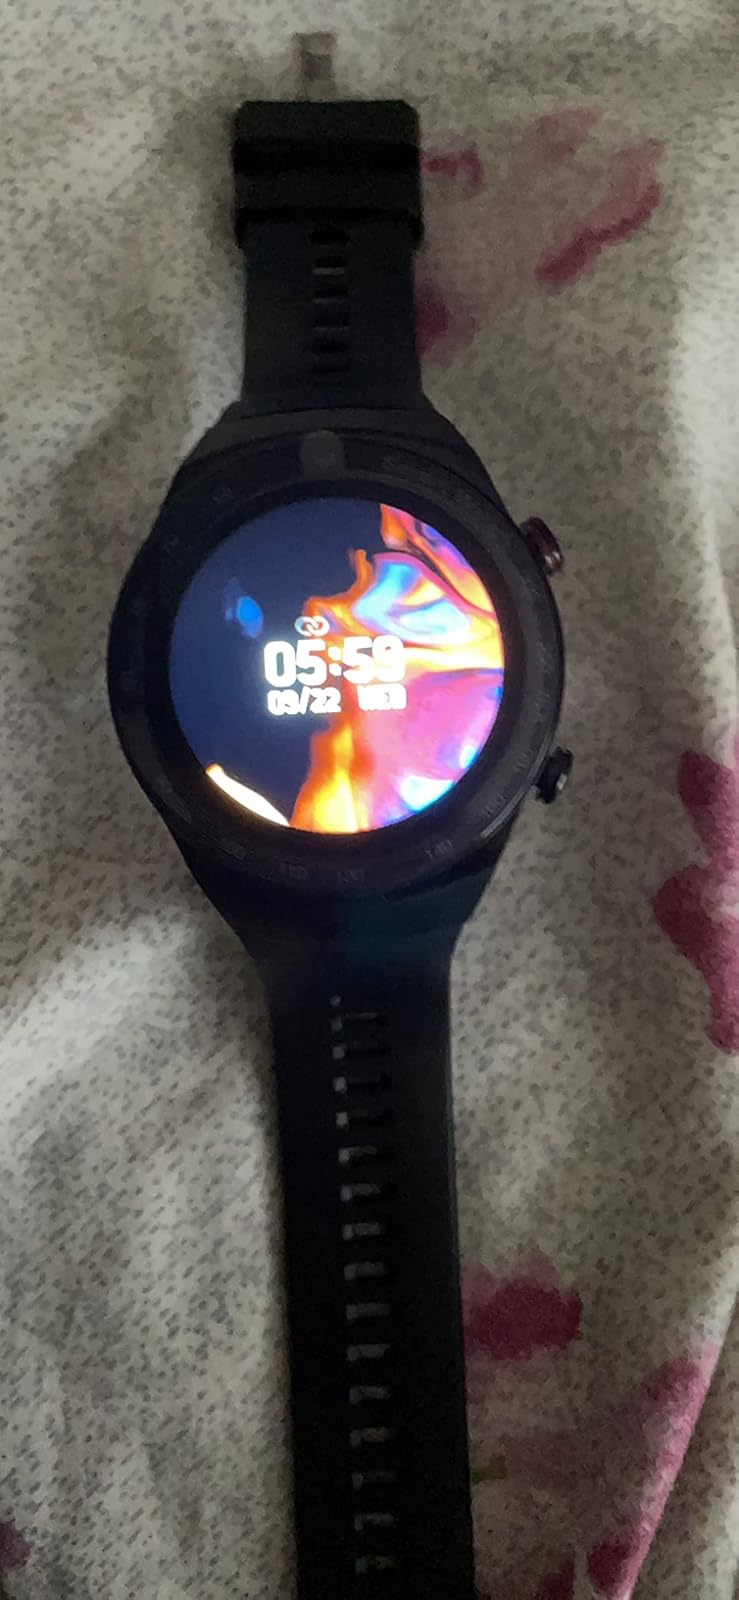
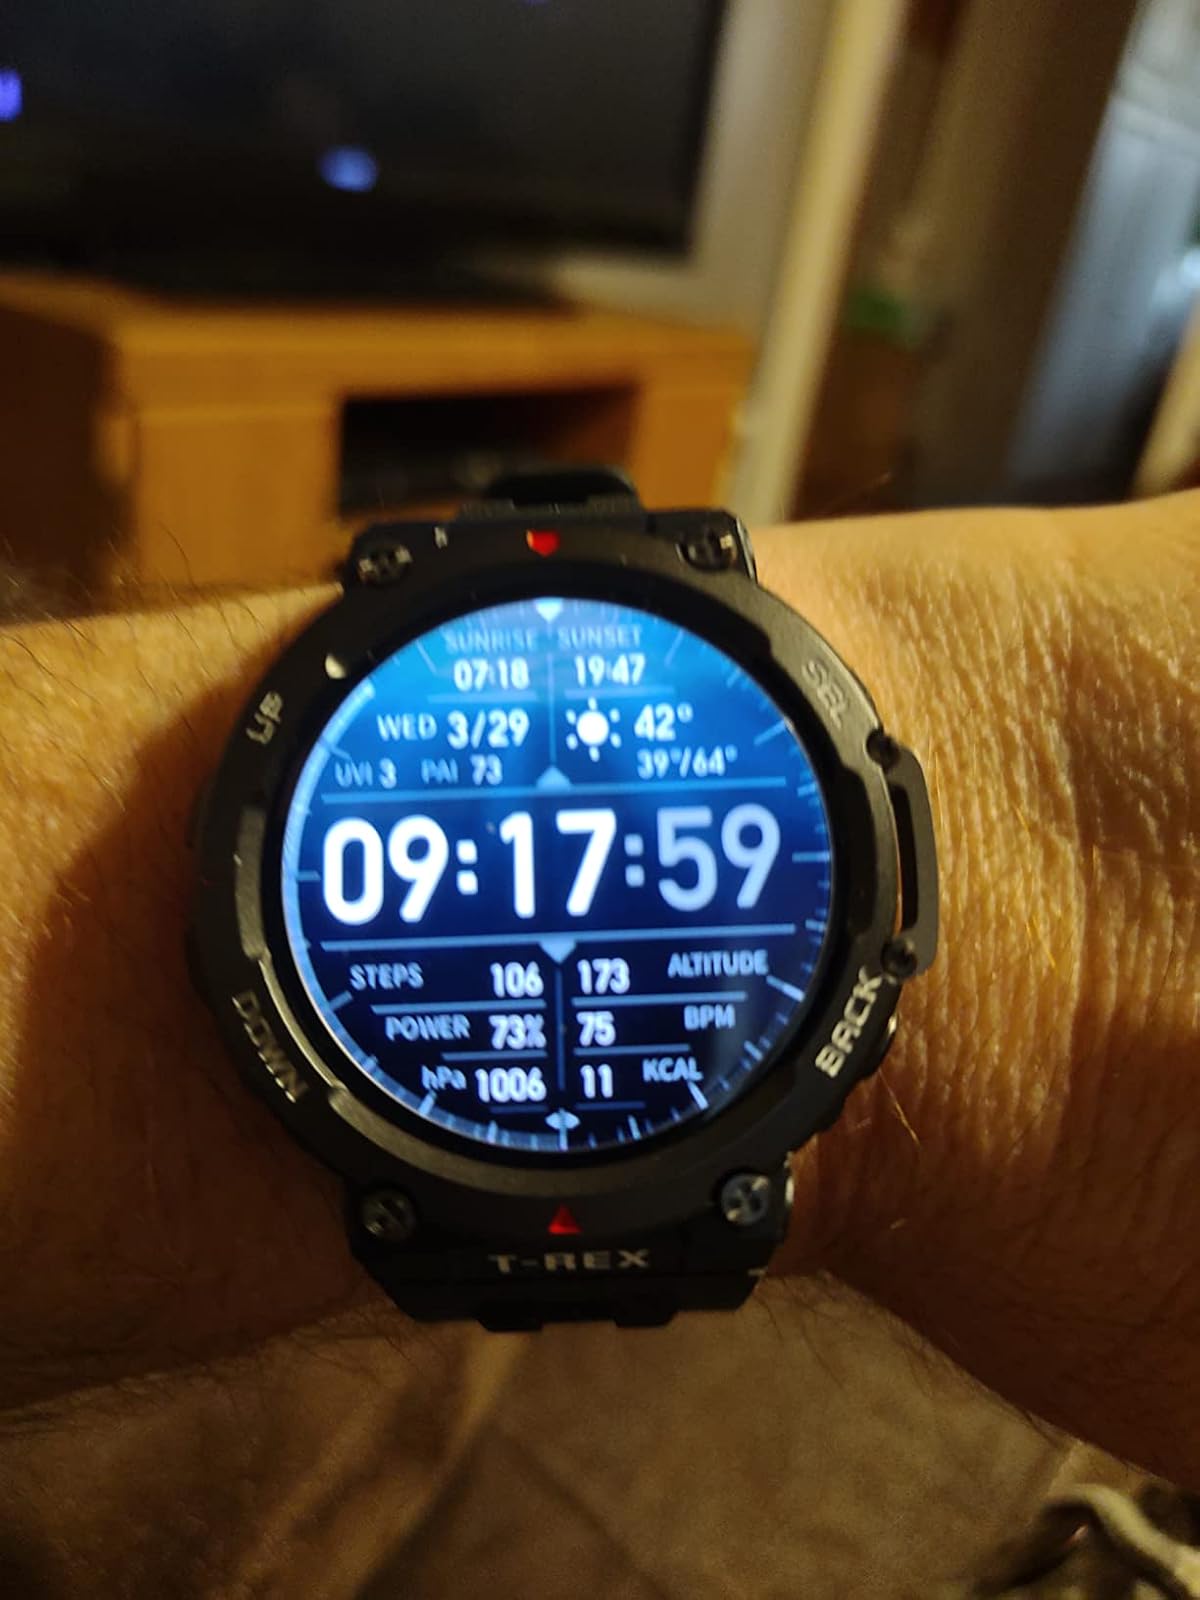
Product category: smartwatch
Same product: no